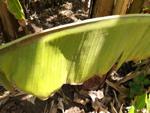
Label: xamthomonas